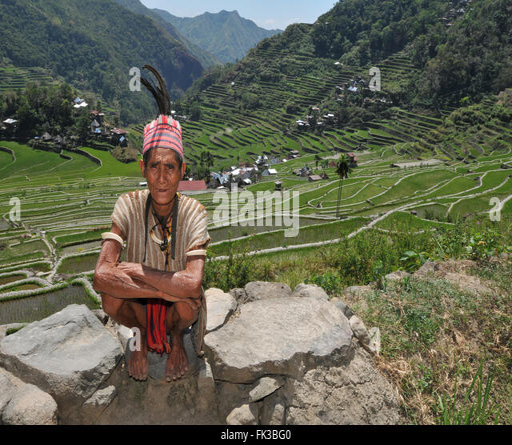
indigenous senior citizen of the mountains